André Colomer

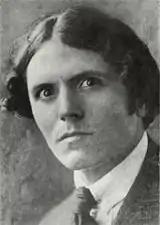
Colomer

André Colomer (1886–1931) was a French poet, anarchist and later Communist activist.